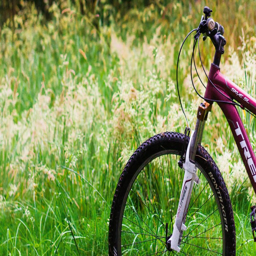
go for green : cycling through a city is a breath of fresh air .